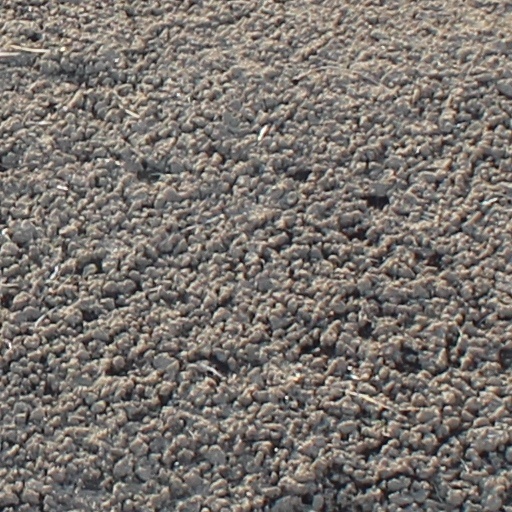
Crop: wheat